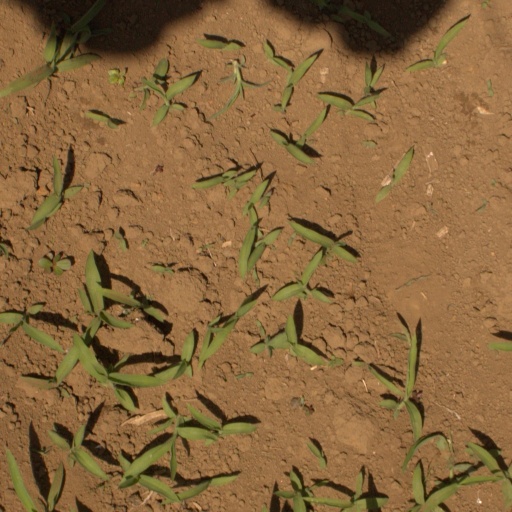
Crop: Jerusalem artichoke